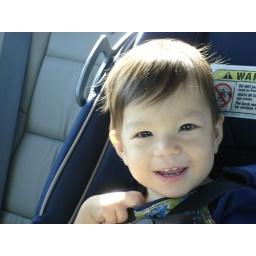
what a great boy we have never cried in the car the whole trip to Ft Lauderdale!